Eric Gauthier (dancer)

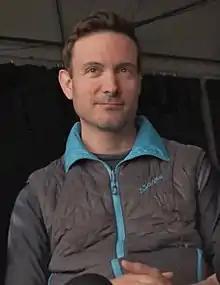
Gauthier on Regio TV Stuttgart in 2018

Eric Gauthier (dancer) (born 1977 in Montréal/Canada) is a classic and contemporary dancer, choreographer and musician. After a soloist career at the Stuttgart Ballet he founded Gauthier Dance/ /Dance Company at the Theaterhaus Stuttgart in 2007. In 2011, he won the German Dance Prize Deutscher Tanzpreis.